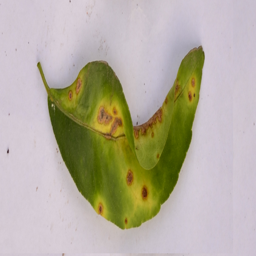
Plant part: leaf
Disease: canker